Le Monnier (crater)

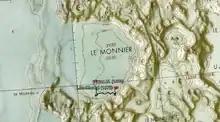
Map of the path taken by the Luna 21 rover Lunokhod 2 in Le Monnier crater

The following craters have been renamed by the IAU.